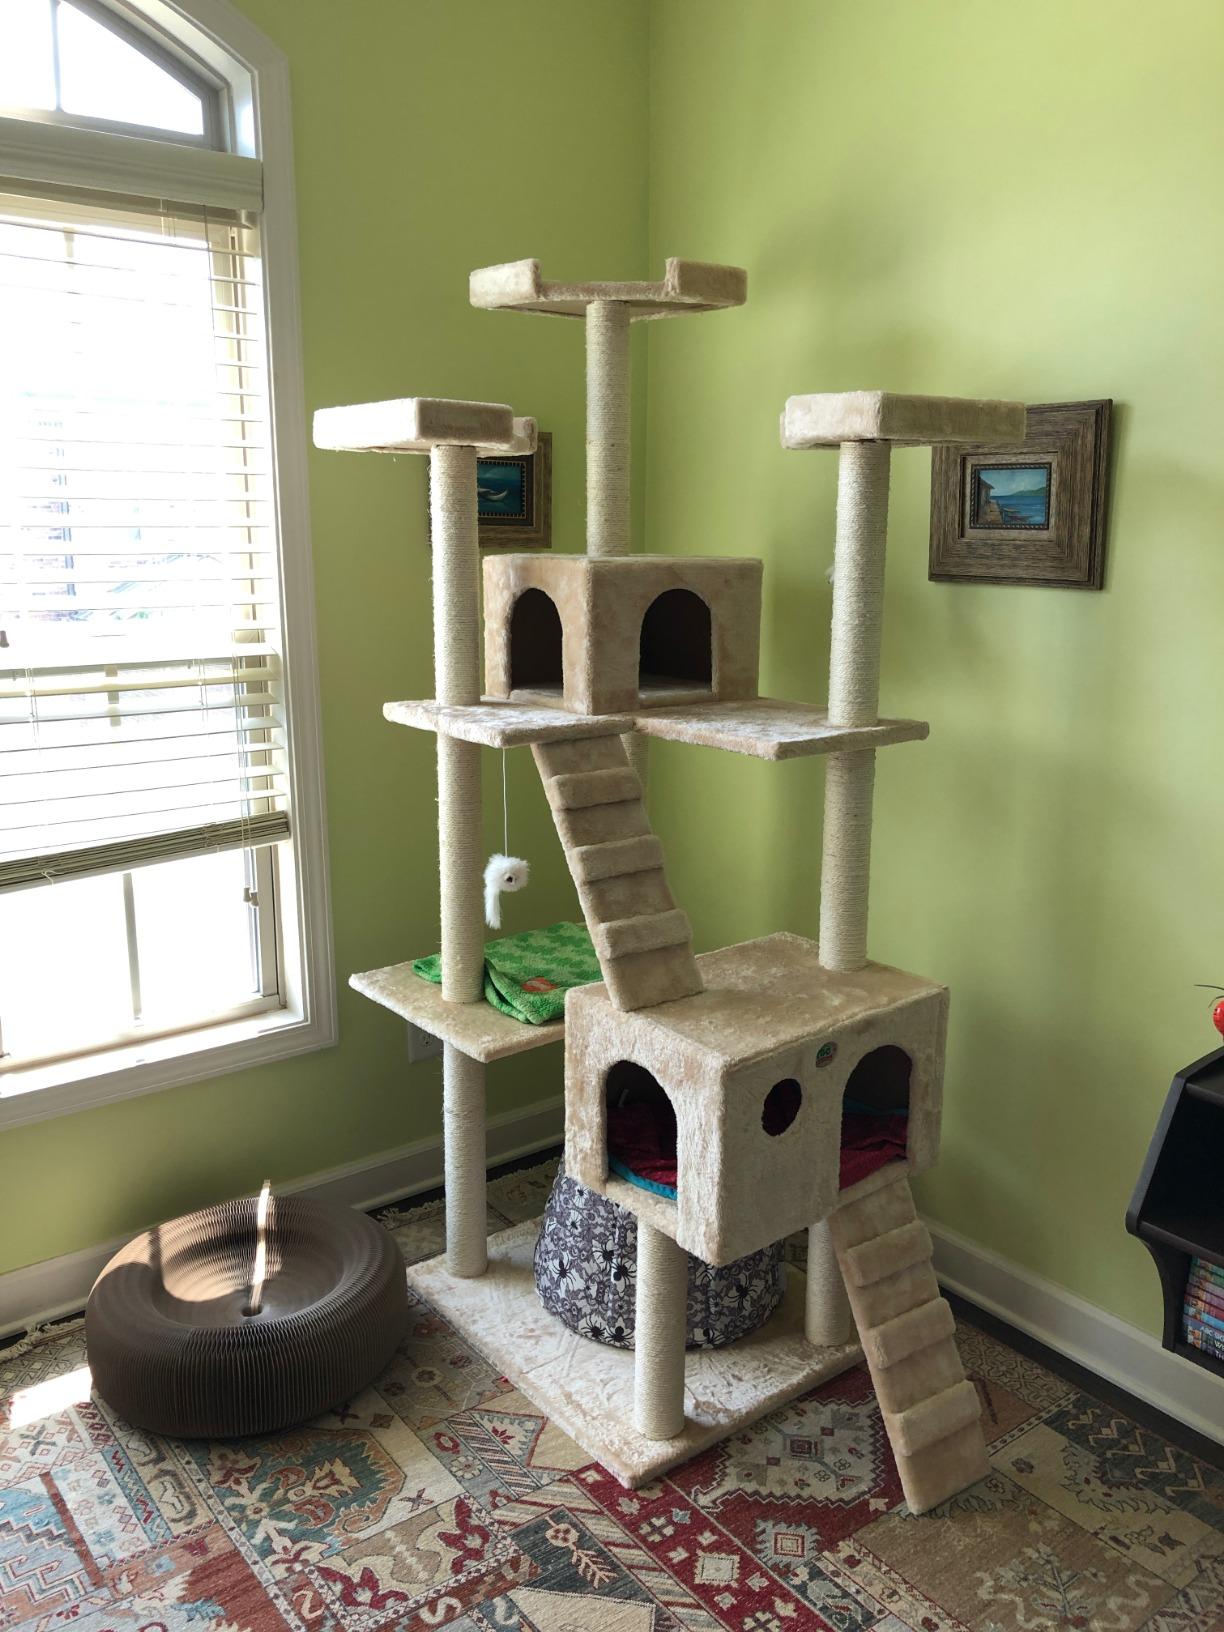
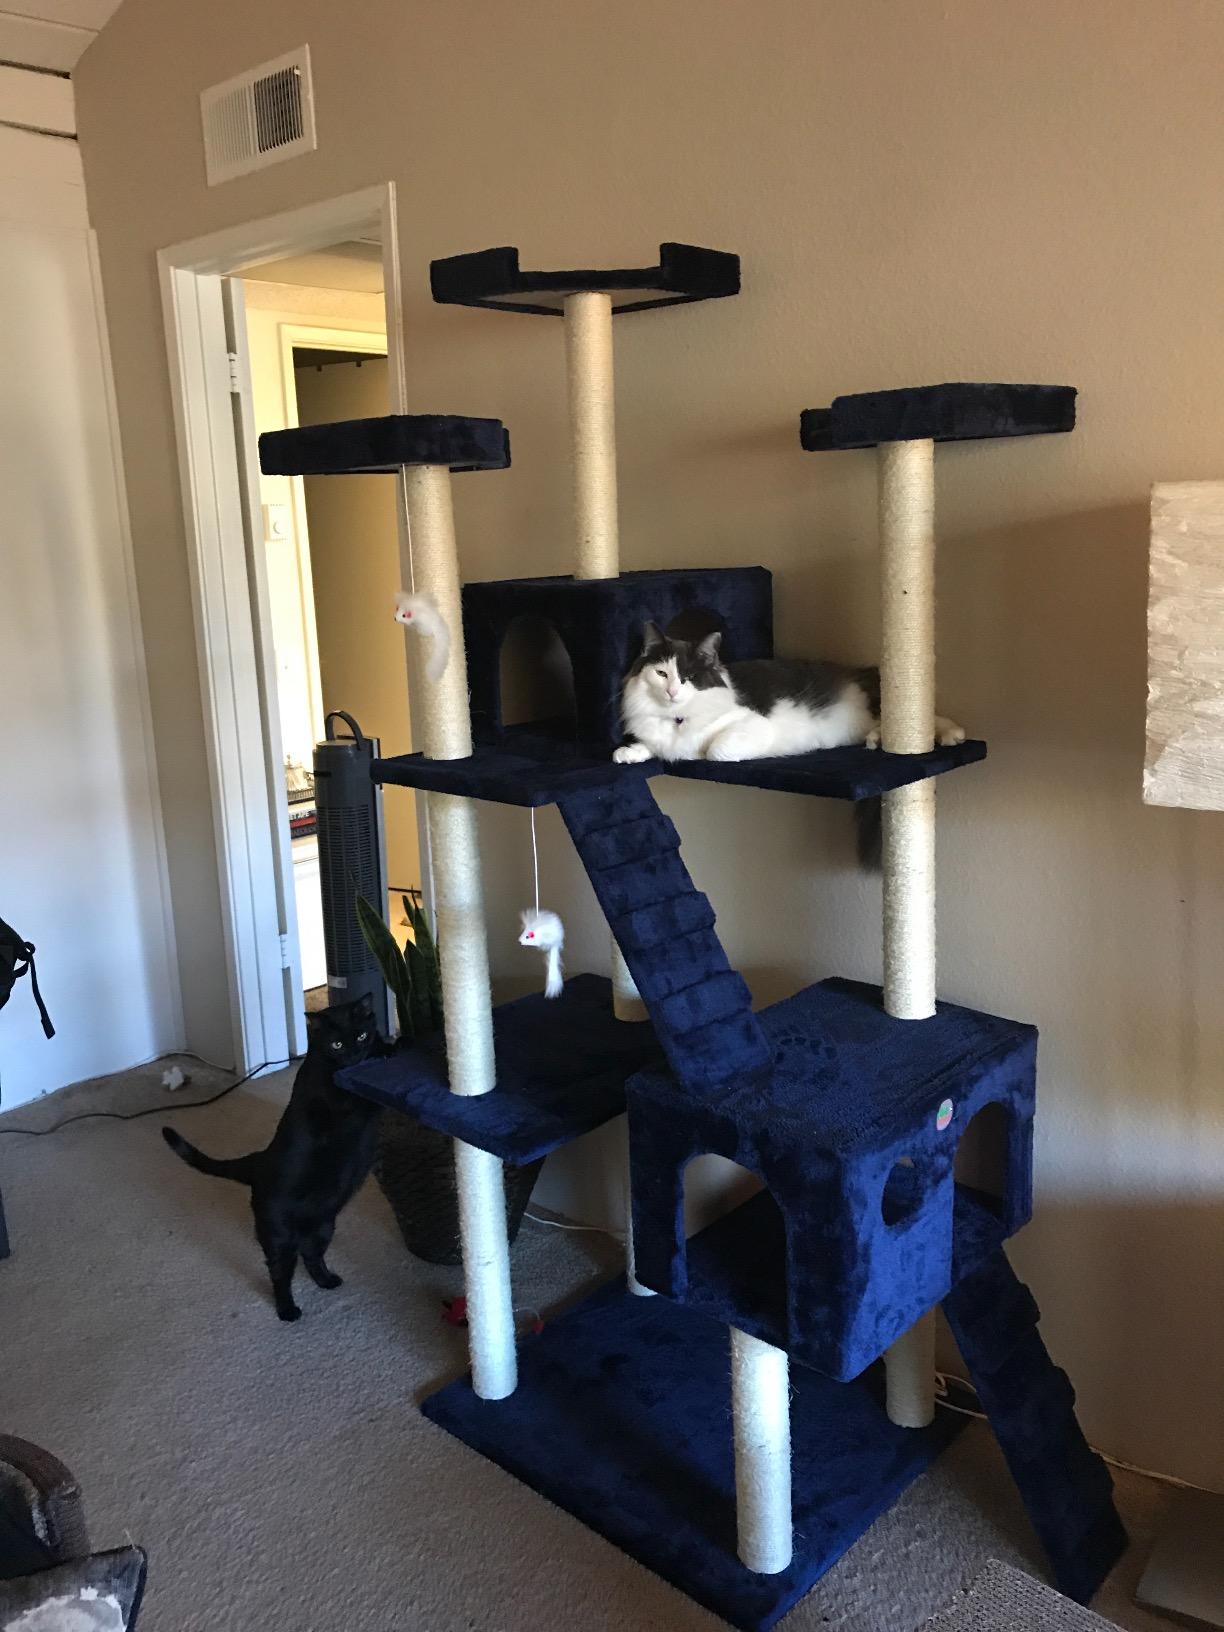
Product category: items_cat tree
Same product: no